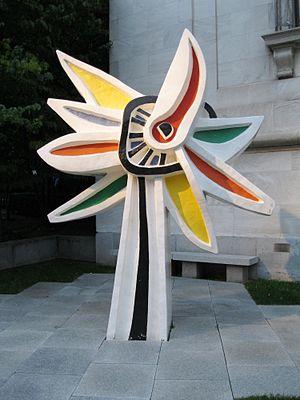
Grand tournesol (La Fleur polychrome) (1952) (fonte 2000), œuvre de de Fernand Léger, située devant le pavillon Michal et Renata Horstein du Musée des beaux-arts de Montréal, 1379, rue Sherbrooke Ouest (côté nord)
Fernand Léger, né le 4 février 1881, à Argentan et mort le 17 août 1955 à Gif-sur-Yvette, est un peintre français, aussi créateur de cartons de tapisseries et de vitraux, décorateur, céramiste, sculpteur, dessinateur et illustrateur.